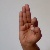
The image shows a hand gesture representing the letter 'F' in Indian Sign Language.